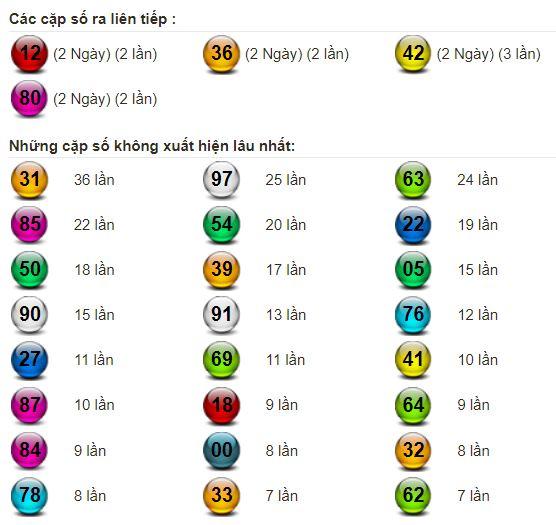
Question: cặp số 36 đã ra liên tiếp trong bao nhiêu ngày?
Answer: cặp số 36 đã ra liên tiếp trong 2 ngày